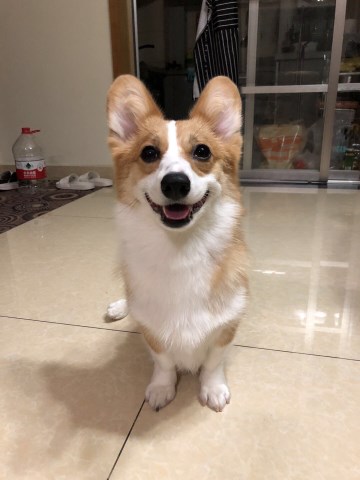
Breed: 2909-n000116-Cardigan